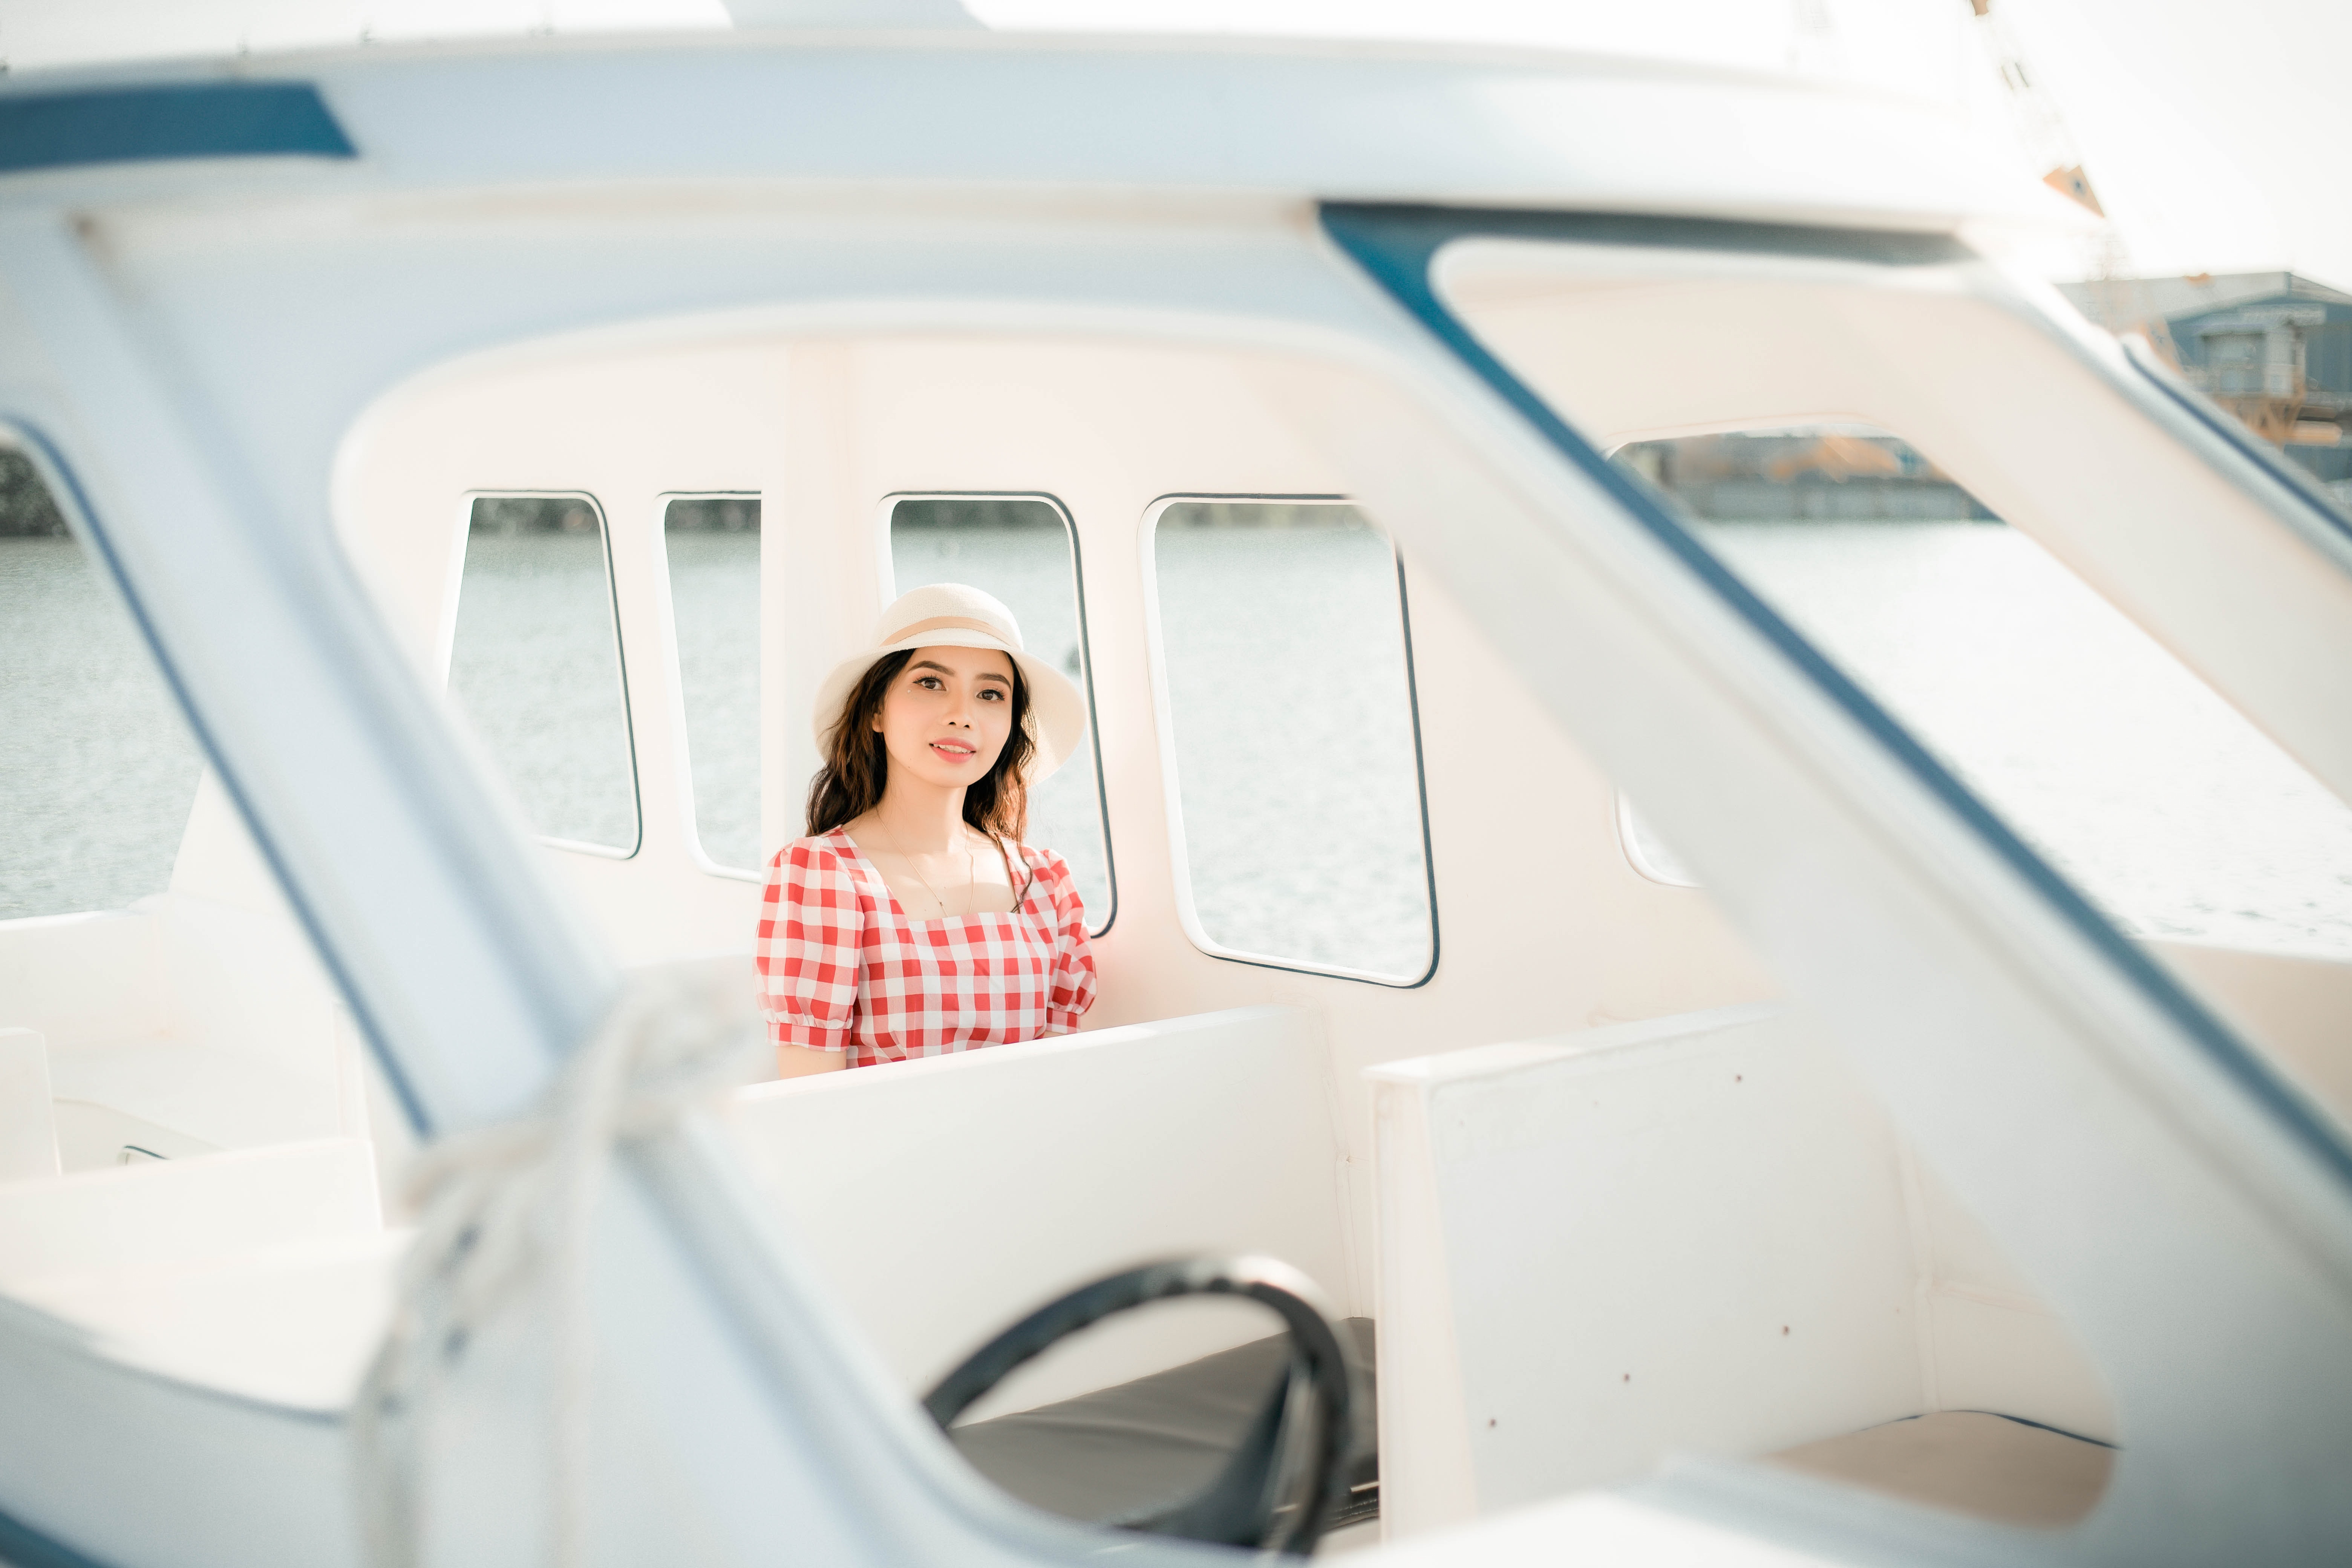
white, photograph, red, beauty, transport, photography, vehicle, automotive design, design, car, vacation, smile